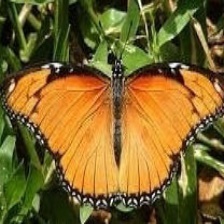
Species: DANAID EGGFLY
Butterfly family (ImageNet category): monarch